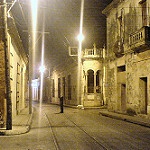
Label: street